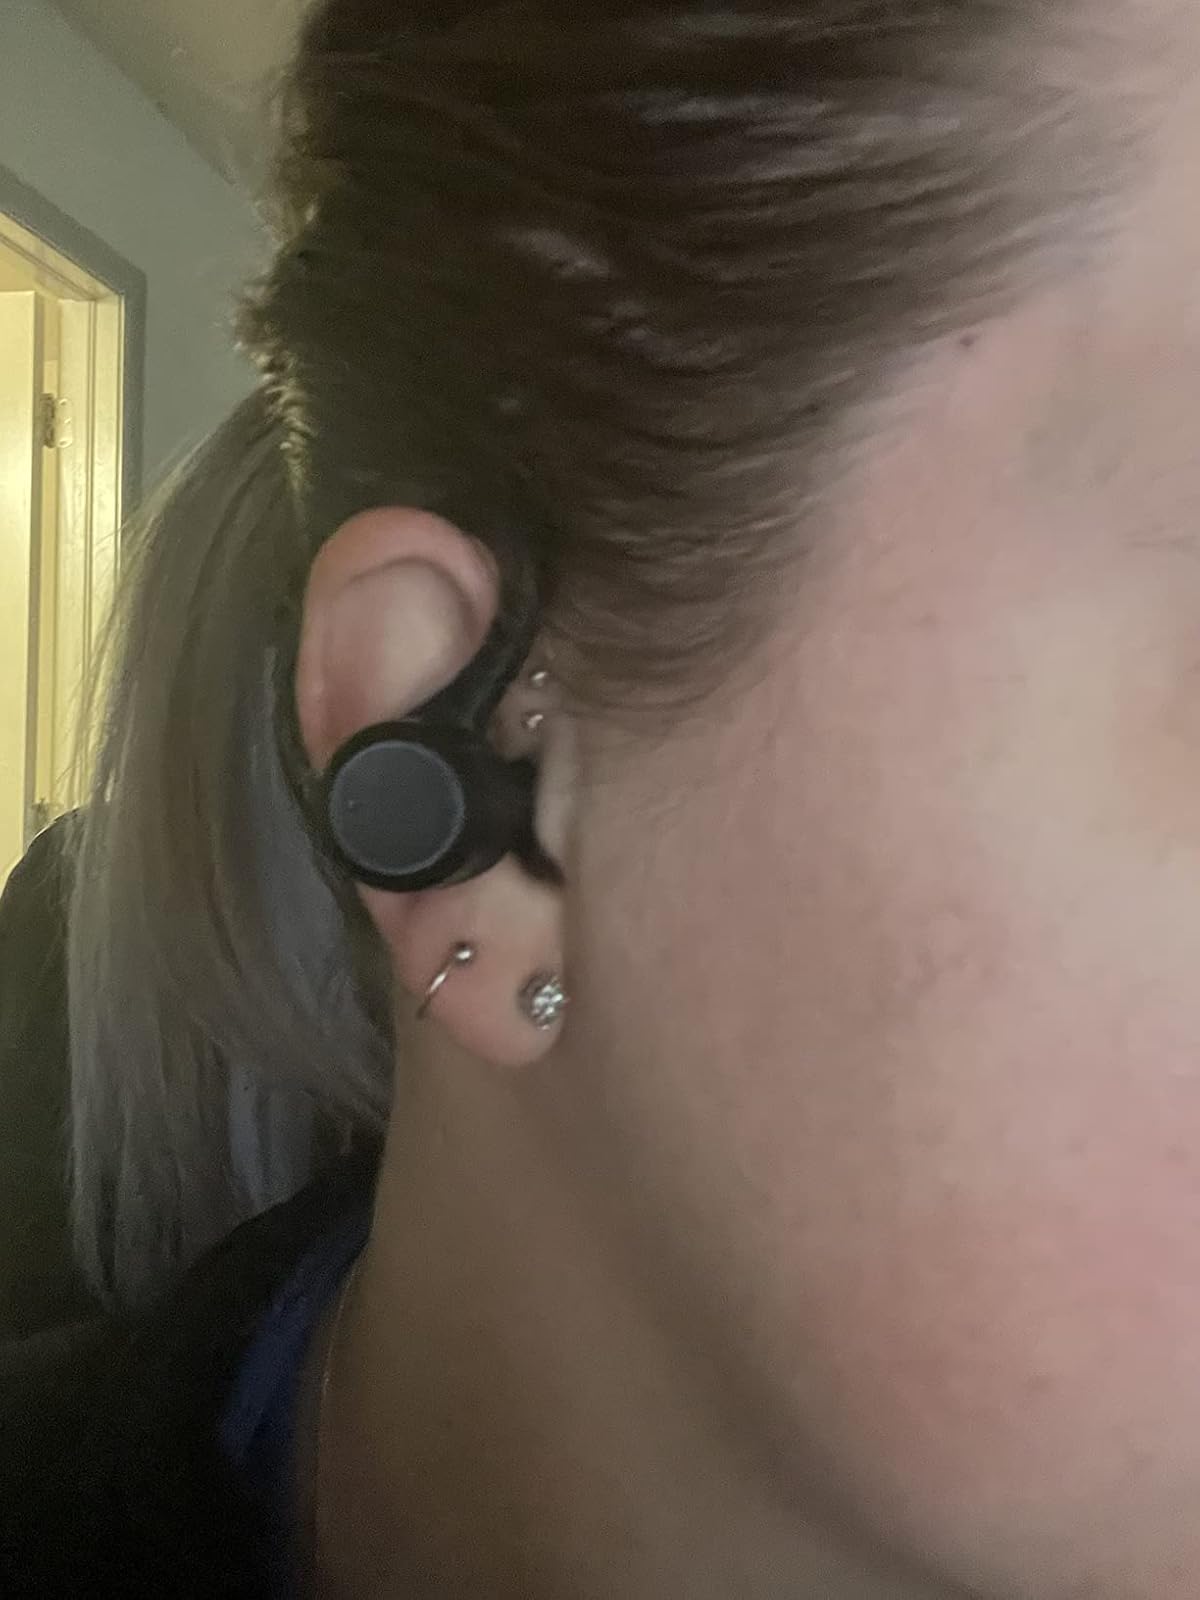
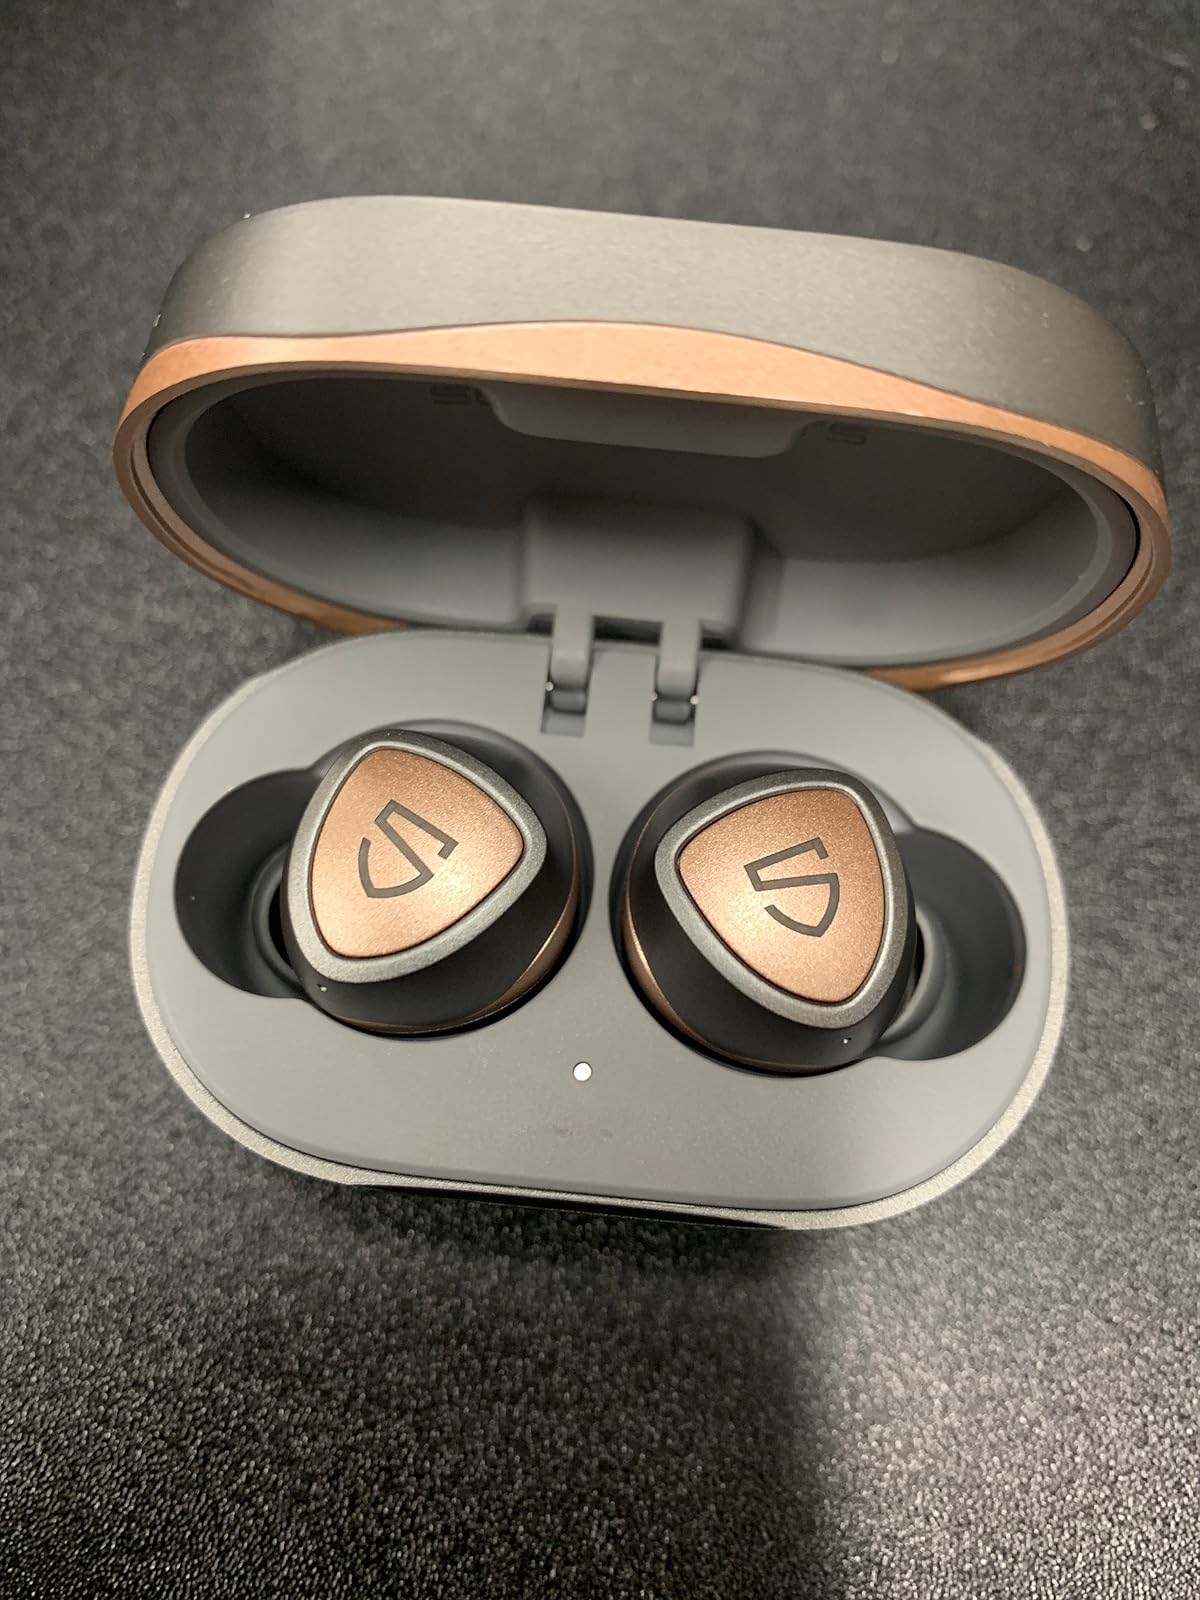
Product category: earbuds
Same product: no